Prémierfait

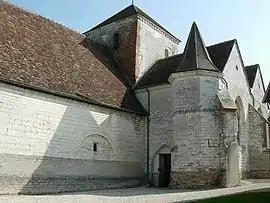
The church in Prémierfait

Prémierfait is a commune in the Aube department in north-central France.